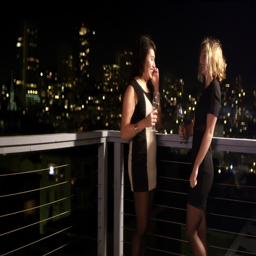
women stand on a roof deck at night and drink wine together while gossiping